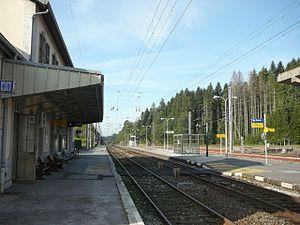
Vue direction Champagnole et Mouchard
La gare d'Andelot est une gare ferroviaire française de la ligne de Dijon-Ville à Vallorbe, située, au lieu-dit La Gare, sur la commune d'Andelot-en-Montagne dans le département du Jura en région Bourgogne-Franche-Comté.